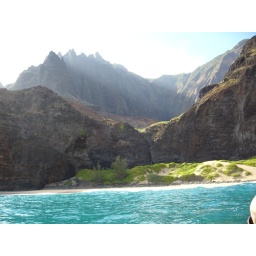
Na Pali coast taken from the raft. In the cliffs is a water fall which was filmed in Jurassic Park.